Samʾal

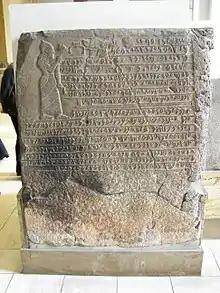
Kilamuwa Stela: an inscription of Prince Kilamuwa of Samal, Pergamon Museum

Also the Kilamuwa scepter has been found here in 1943. It is a small gold object inscribed in a similar old type of Phoenician alphabet.